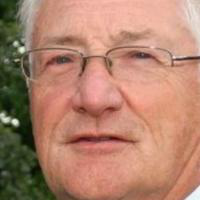
Age group: age 66-80